Blanche Lincoln

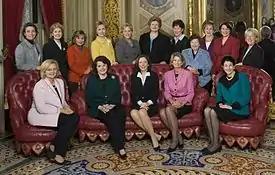
Lincoln with other female Senators of the 110th Congress

Lincoln also helped form the Moderate Dems Working Group, a coalition of moderate Senate Democrats whose stated goal is to work with Senate leadership and the administration toward finding bipartisan solutions to controversial political issues. In addition, she co-founded and currently co-chairs Third Way, a moderate think-tank whose self-described goals are "an economic agenda that is focused on growth and middle class success; a culture of shared values; a national security approach that is both tough and smart; and a clean energy revolution."